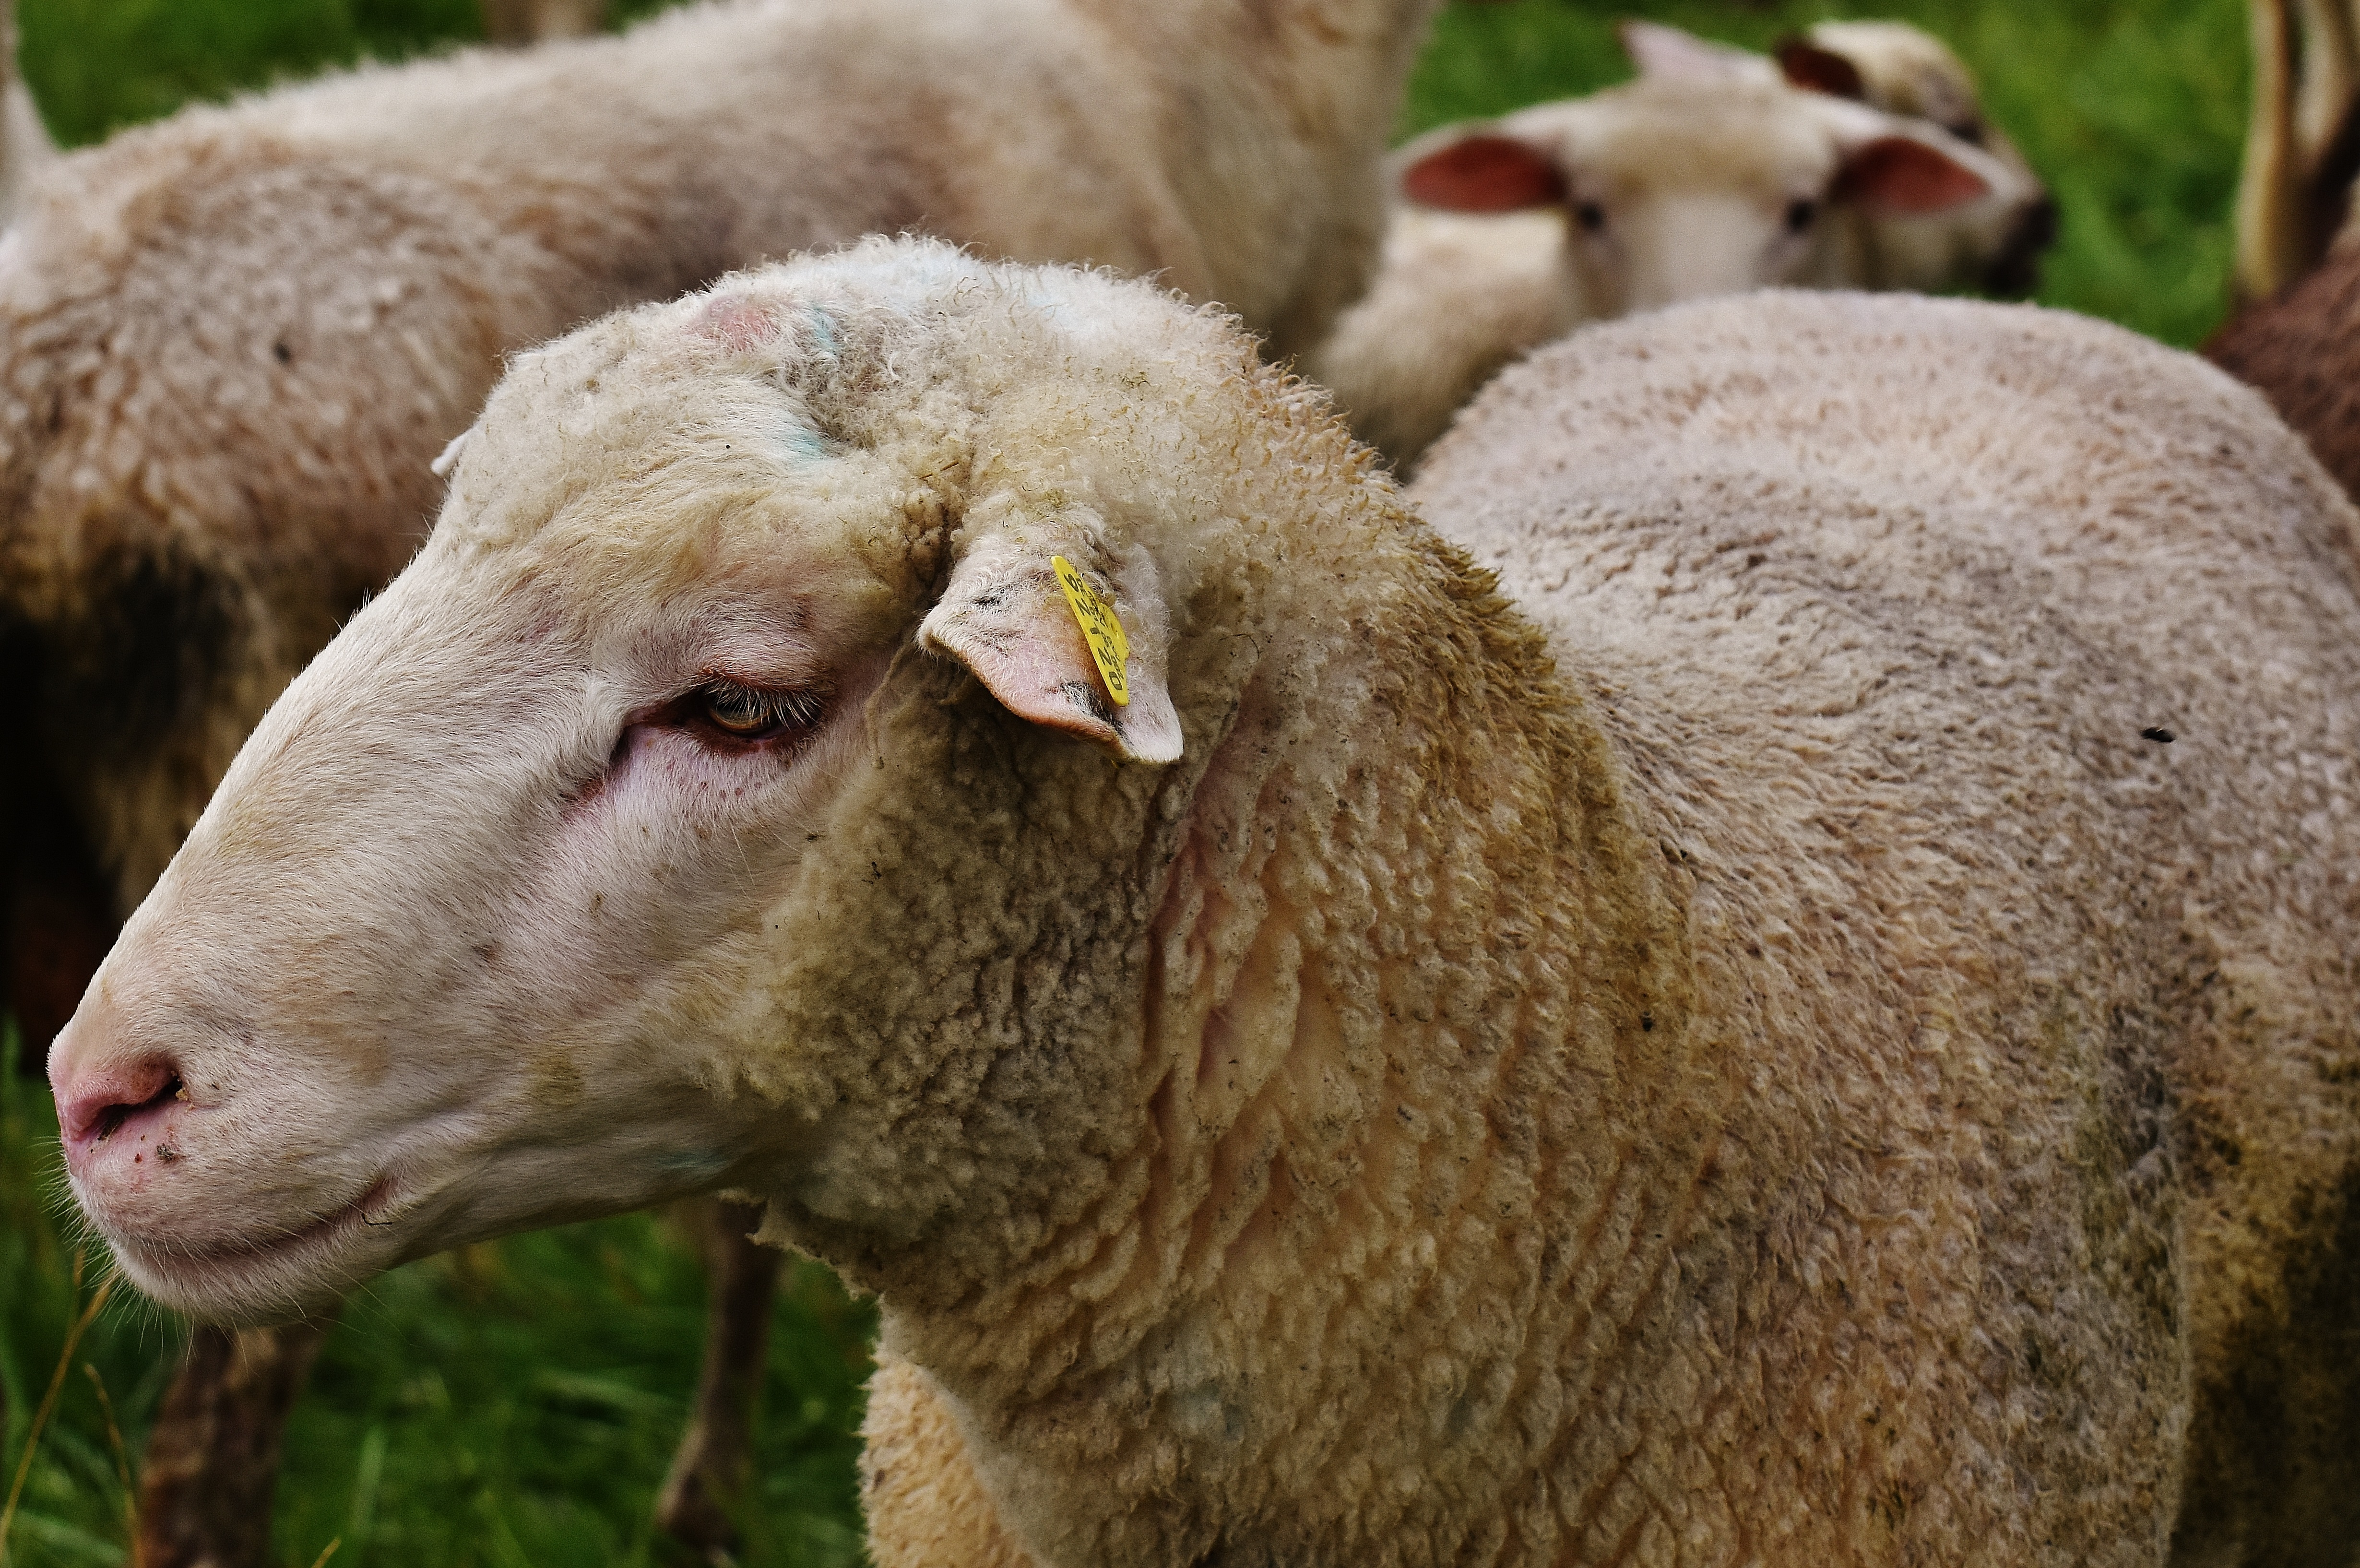
nature, meadow, animal, wildlife, pasture, sheep, mammal, wool, fauna, graze, vertebrate, sheeps, cow goat family